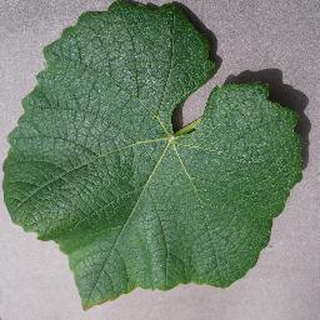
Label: healthy_grape